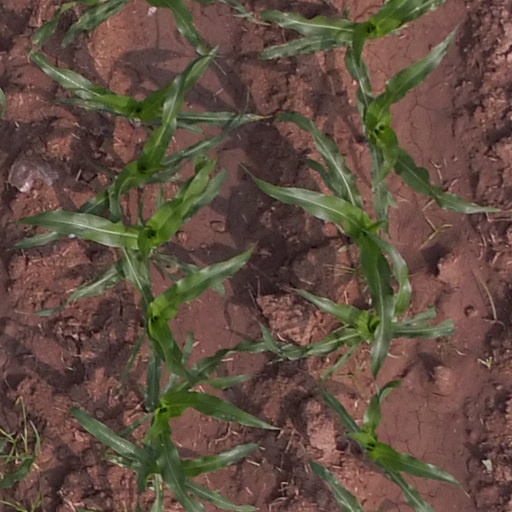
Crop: maize; corn